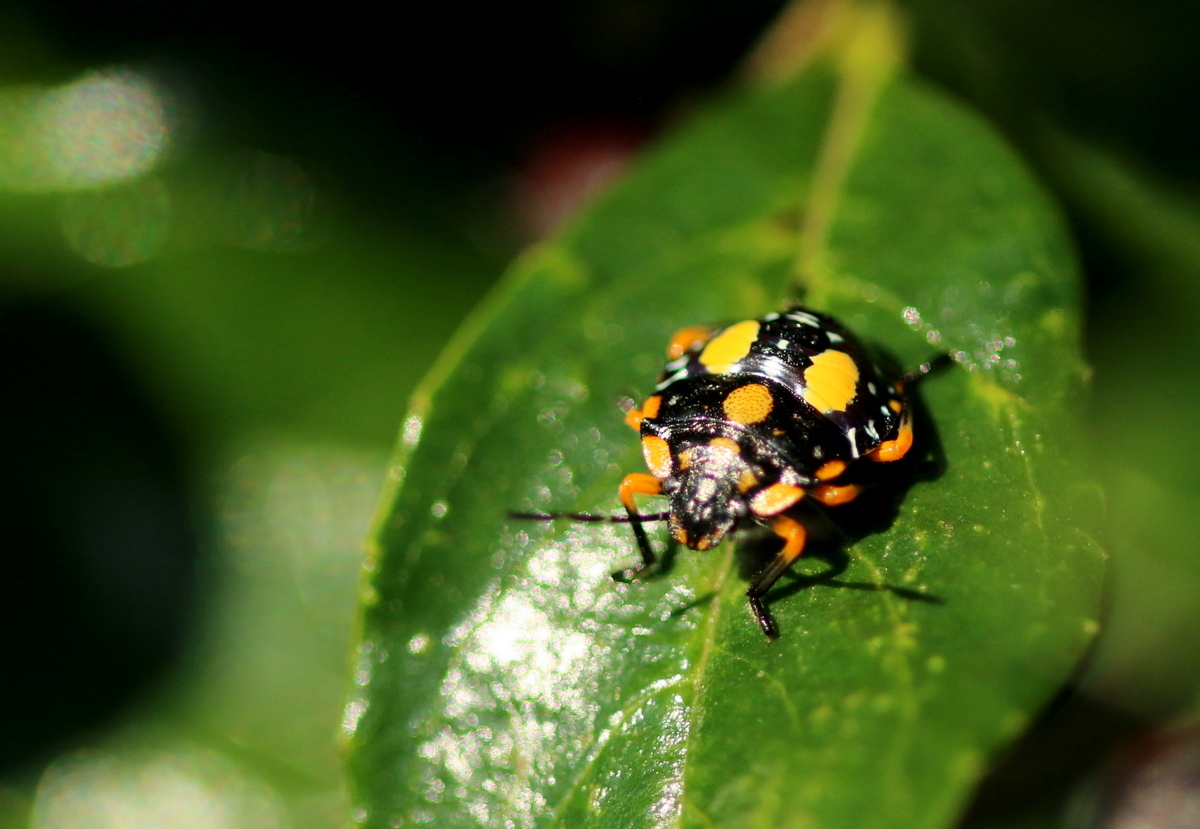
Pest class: stink_bug